Senegal

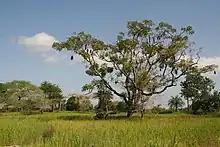
Landscape of Casamance

Senegal has a high profile in many international organizations and was a member of the UN Security Council in 1988–1989 and 2015–2016. It was elected to the UN Commission on Human Rights in 1997. Friendly to the West, especially to the United States, Senegal has vigorously advocated for more assistance from developed countries. Senegal is well integrated with the main bodies of the international community, including the Economic Community of West African States (ECOWAS), the African Union (AU), and the Community of Sahel–Saharan States.